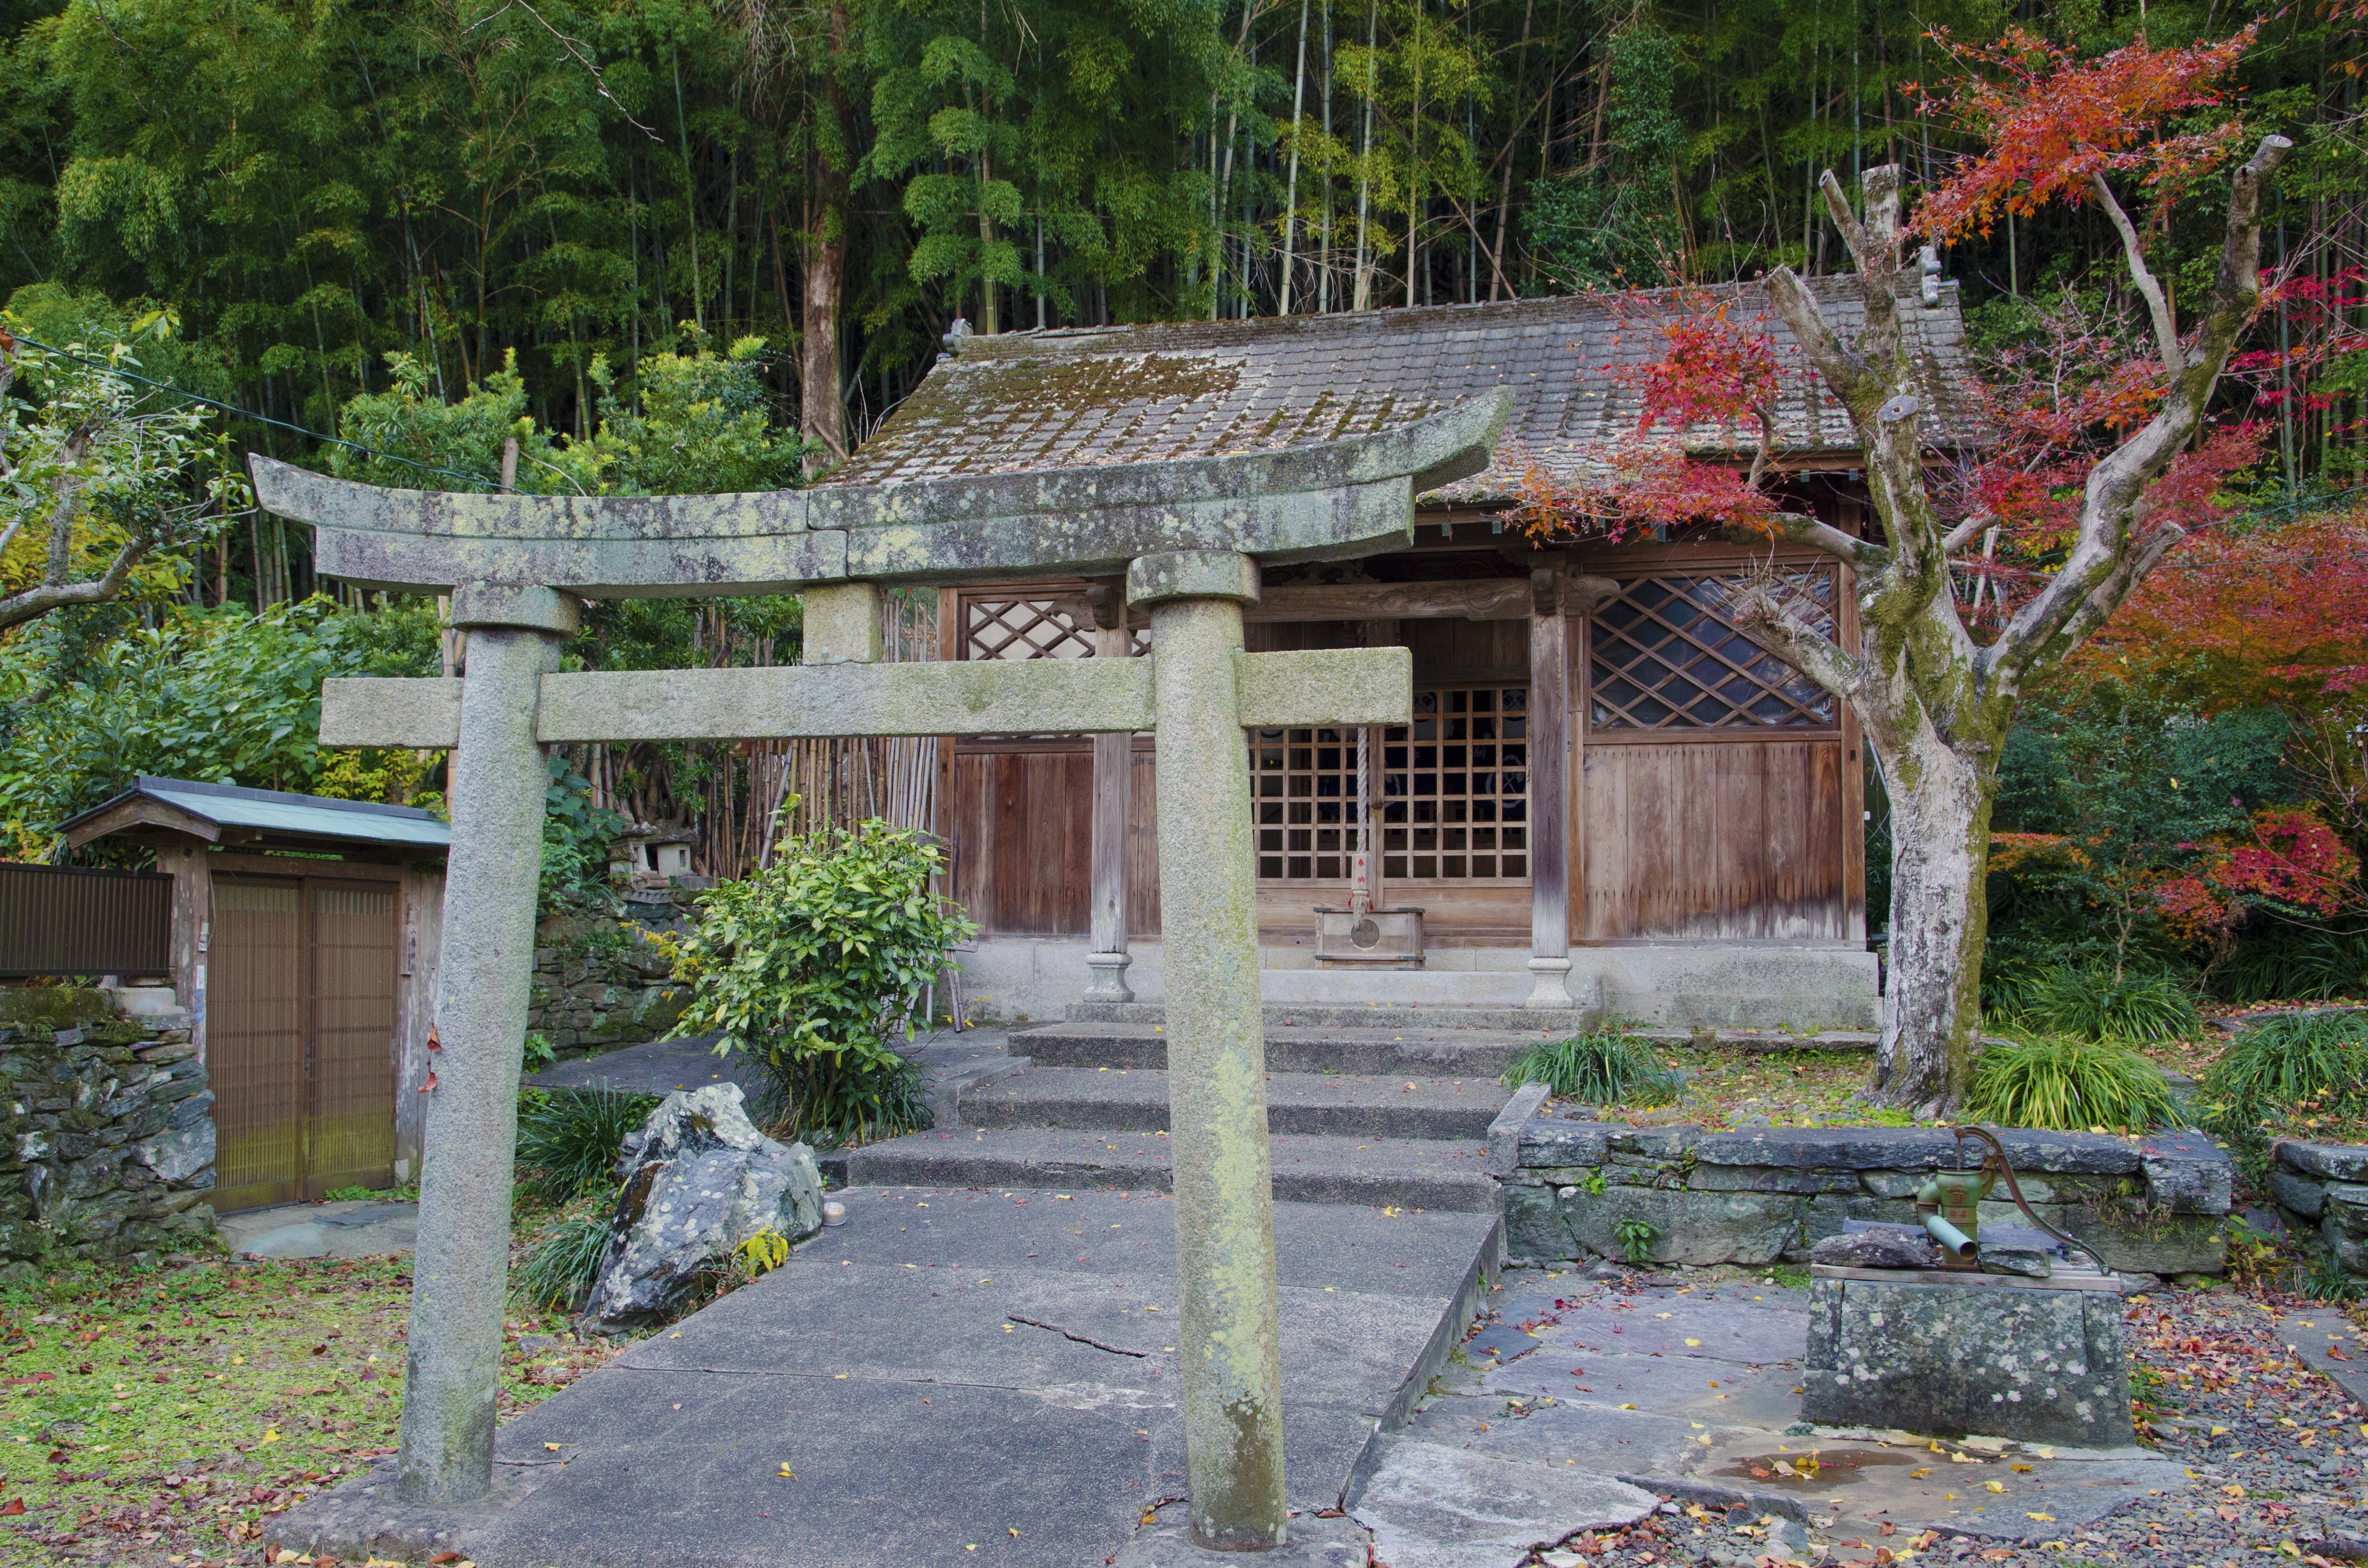
home, cottage, property, gate, japan, temple, japanese, shrine, torii, estate, outdoor structure